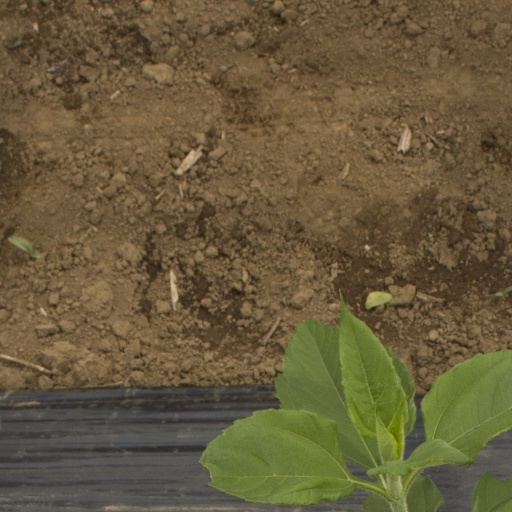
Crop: Jerusalem artichoke